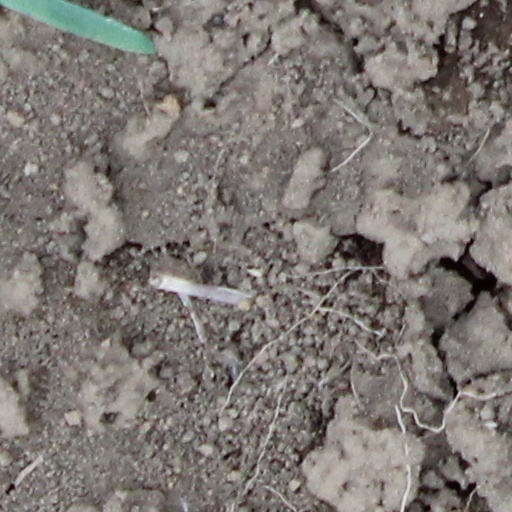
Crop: wheat